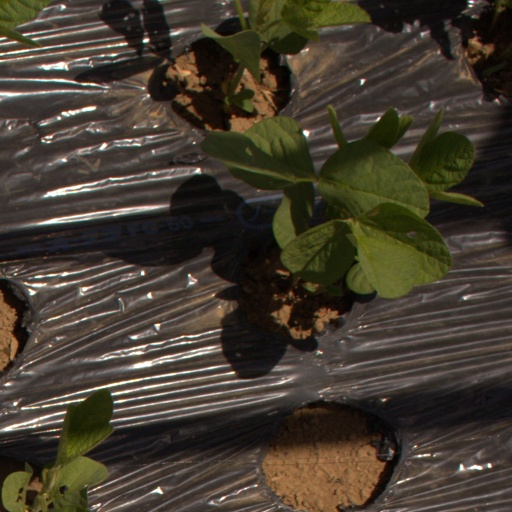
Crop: Jerusalem artichoke